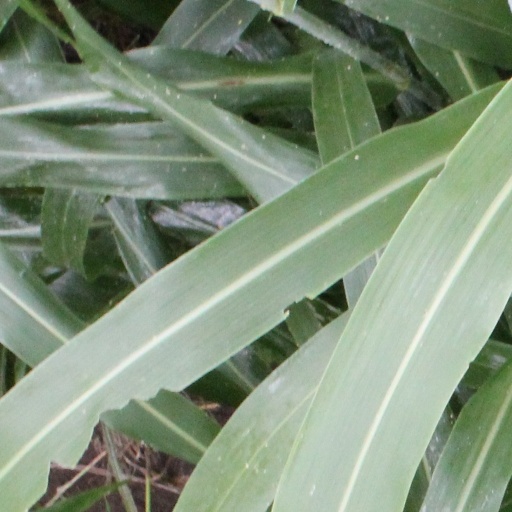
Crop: sorghum